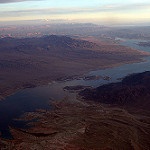
Scene: Outdoor